Bryantsburg, Iowa

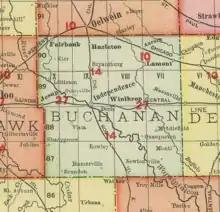
Bryantsburg in north-central Buchanan County, Iowa, in 1903

Founded in the 19th century, the community was originally known as Bryant. Later, the name changed to Bryantburg (no 'S'). Bryantburg was a flag station on the Chicago, Rock Island, and Pacific Railroad; the depot was later upgraded to a full station, and by the early 1900s, Bryantburg was considered a "small town".